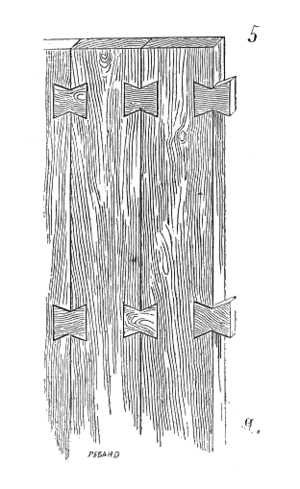
Plat-joint désigne la jonction de deux pièces par simple juxtaposition, sans embrèvement.
Un assemblage de champ, assemblage chant sur chant, assemblage à bois de fil ou assemblage de largeur, est un assemblage du bois qui est utilisé lorsque l'on veut obtenir des pièces que l'on ne pourrait avoir d'un seul morceau, par réunion de largeurs de bois, par leur chant.
Un assemblage de bois désigne l'union et la jonction de deux ou de plus de parties ensemble. Les métiers du bois distinguent différents types d'assemblage qui sont détaillés ici.